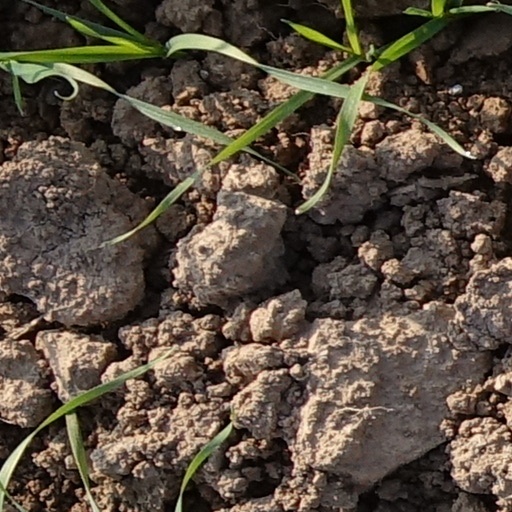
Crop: wheat